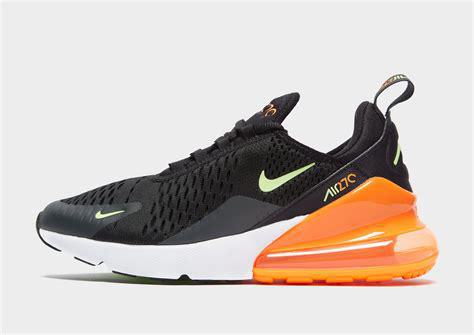
Brand: Nike
Model: Air Max 270